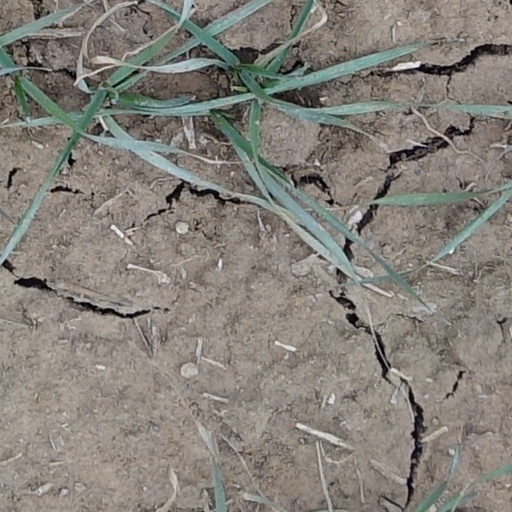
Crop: wheat